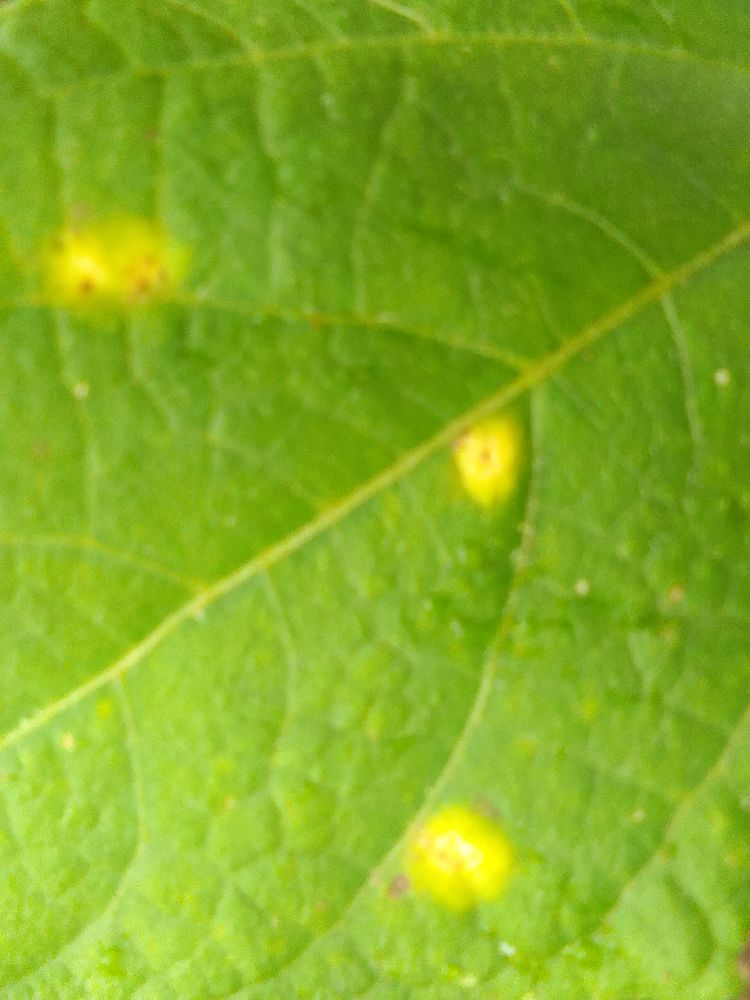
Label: rust